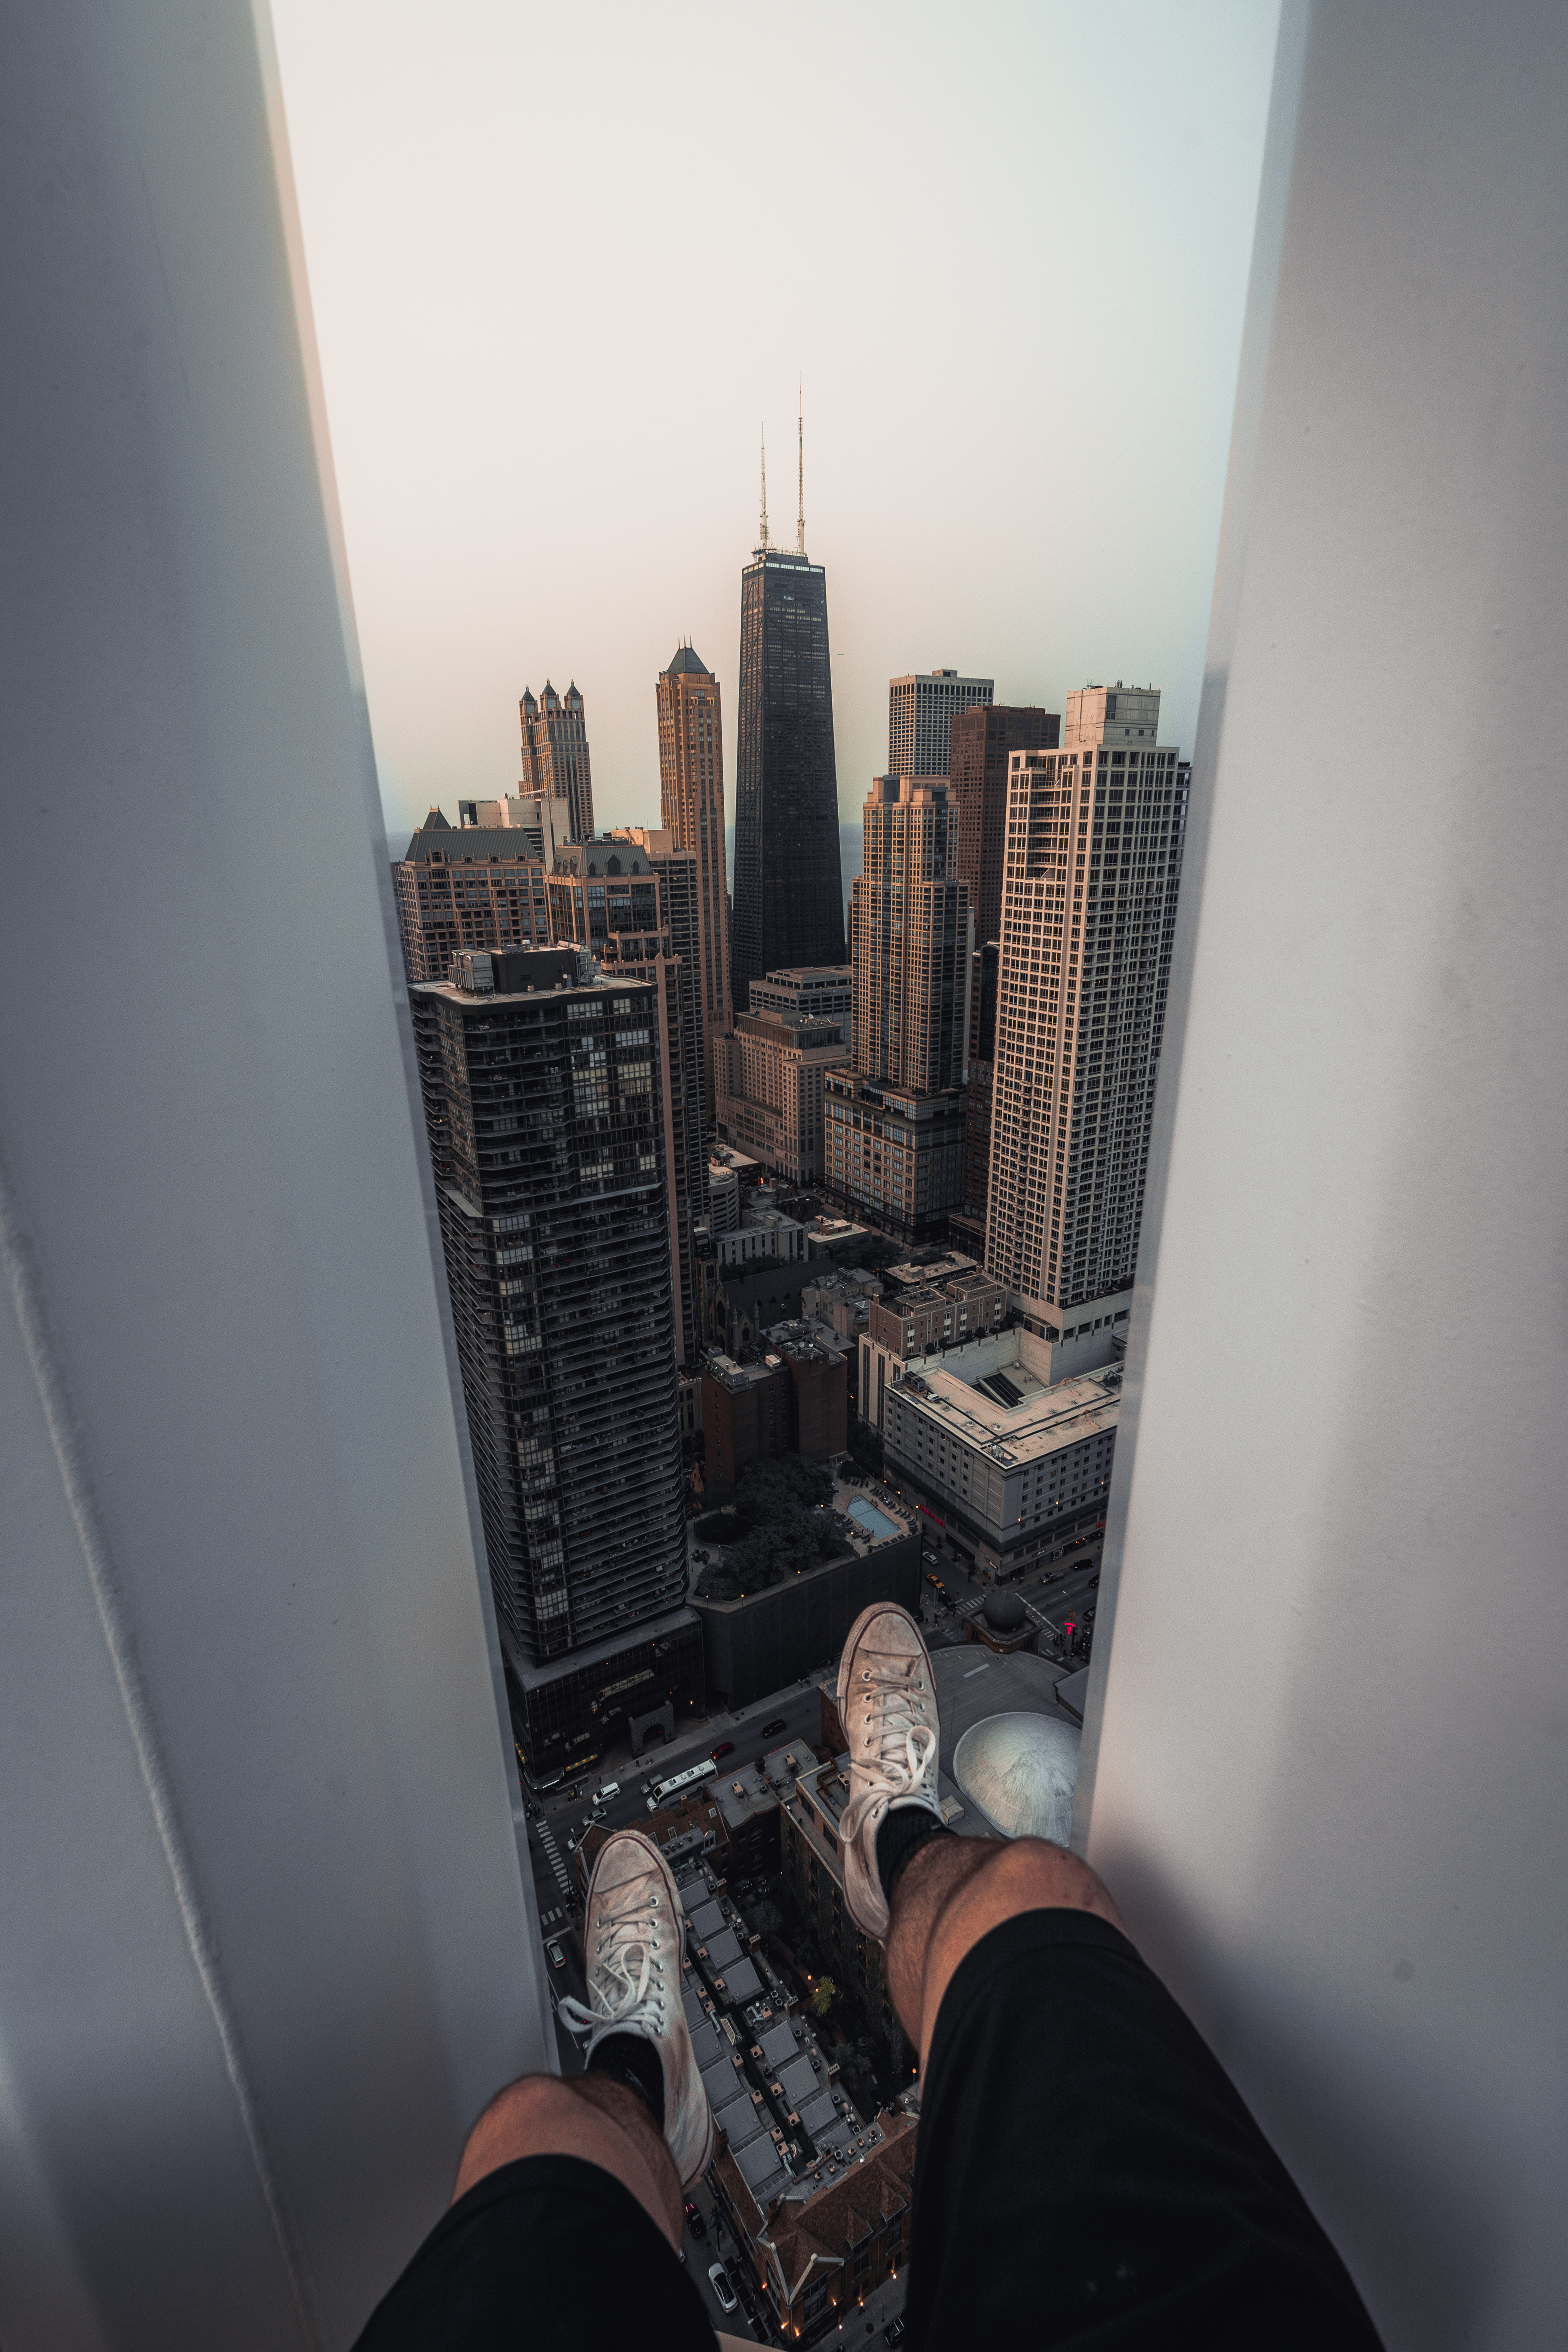
urban area, skyscraper, city, human settlement, metropolitan area, sky, metropolis, tower block, architecture, room, skyline, floor, building, photography, cityscape, vacation, tower, world, tourism